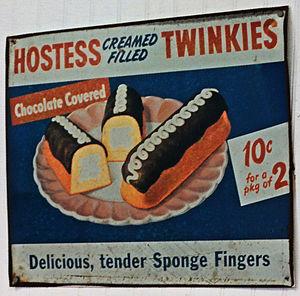
Un Twinkie est « une génoise fourrée à la crème » créée en 1930 aux États-Unis par James Alexander Dewar. Au début du XXIᵉ siècle, la société Hostess en fabrique environ 500 millions annuellement dans une vingtaine d'usines aux États-Unis, jusqu'à sa faillite en 2012. En 2013, les firmes Apollo Global Management et C. Dean Metropoulos & Co rachètent la marque Hostess et reprennent la production aux États-Unis. En juillet 2016, la société d'investissement Gores Group acquiert une majorité des actions et prend contrôle de la marque pour 725 millions USD.